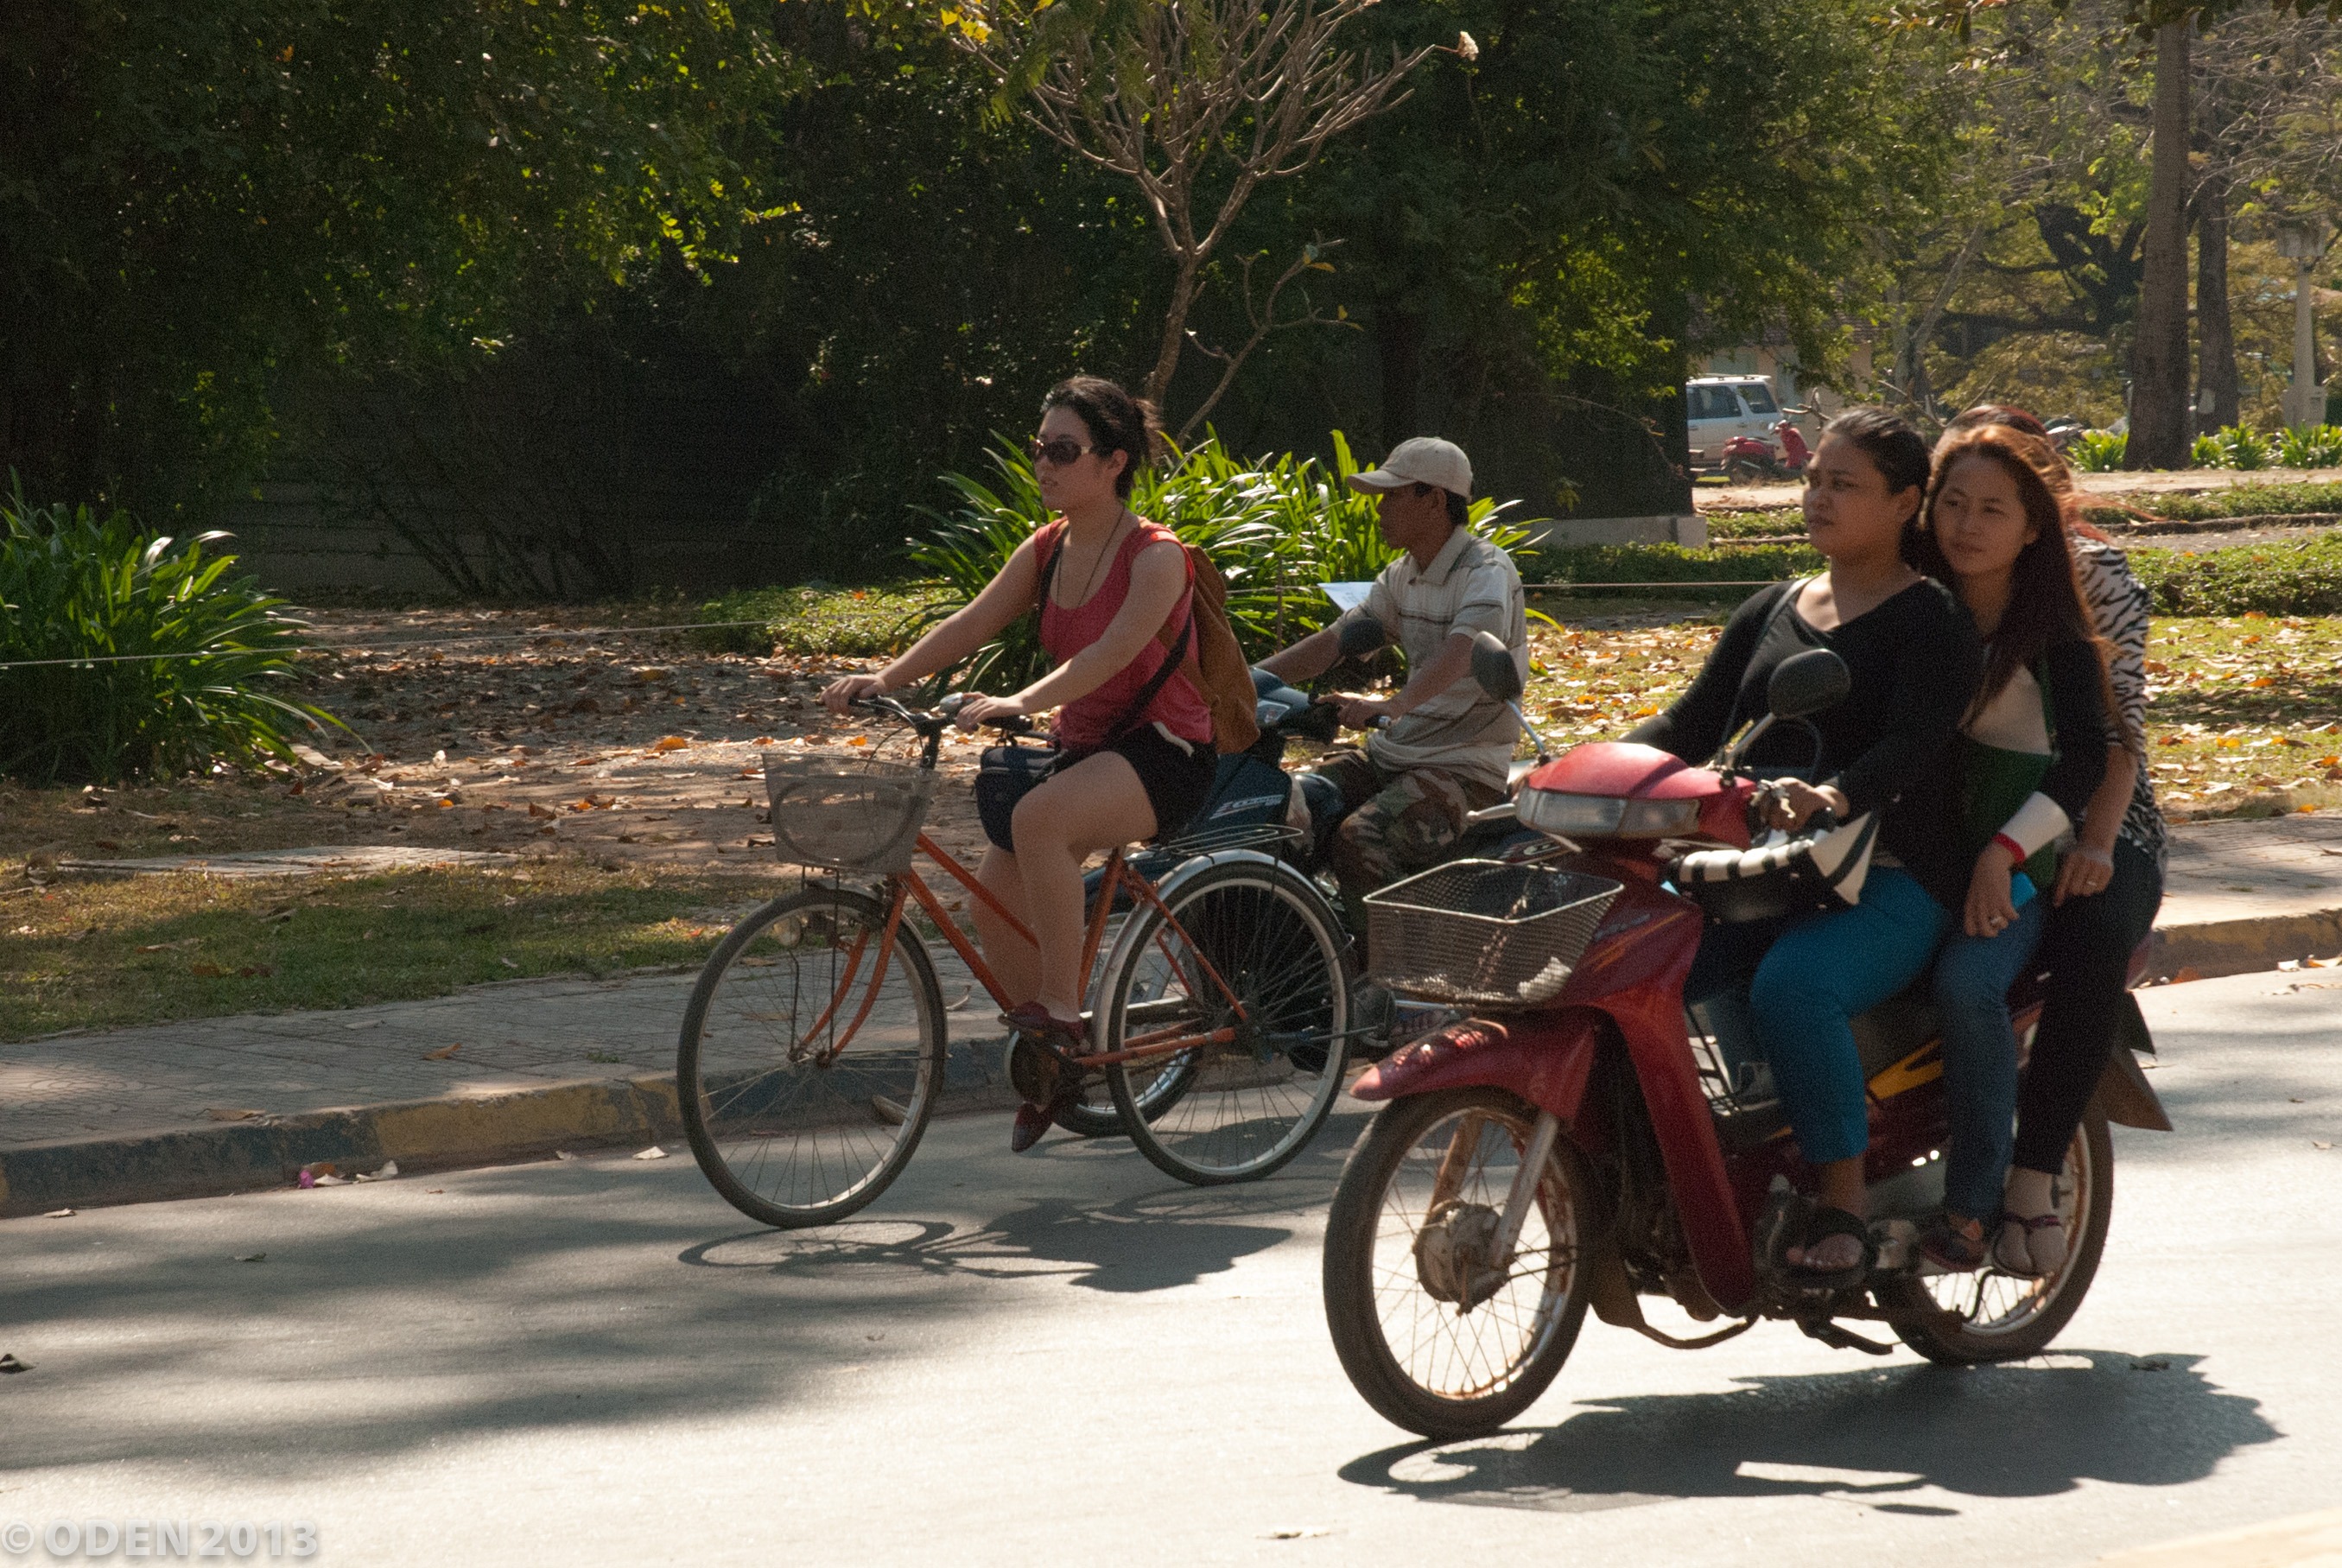
traffic, bicycle, vehicle, motorcycle, motorbike, sports equipment, cycling, cambodia, bikes, siem reap